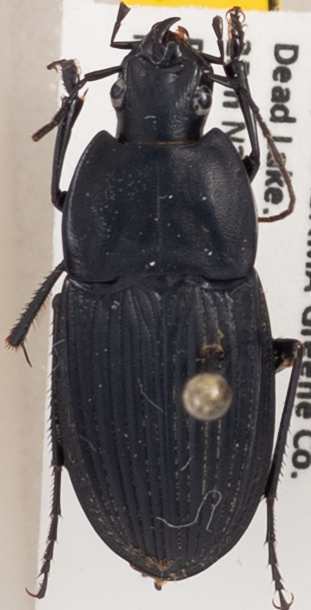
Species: Dicaelus furvus carinatus
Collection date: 2018-06-06
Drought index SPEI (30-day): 0.86
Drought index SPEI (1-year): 0.926
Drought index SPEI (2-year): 0.006